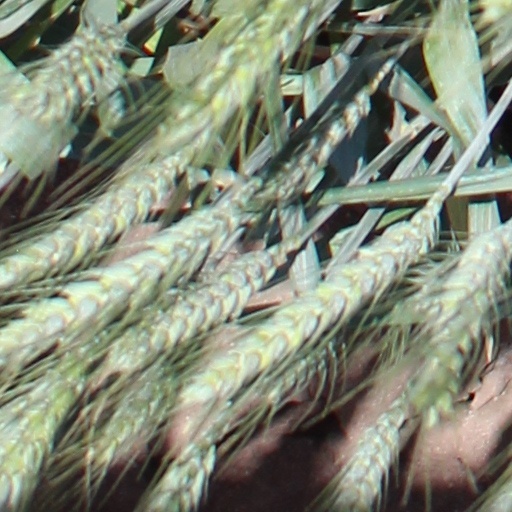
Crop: wheat